Rufino Ortega

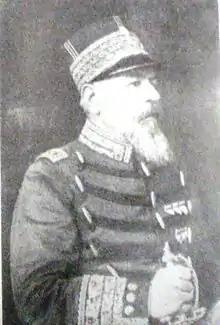
Rufino Ortega

Rufino Ortega (August 22, 1847 - November 20, 1917) was an Argentine military man and politician.